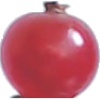
Label: redcurrant